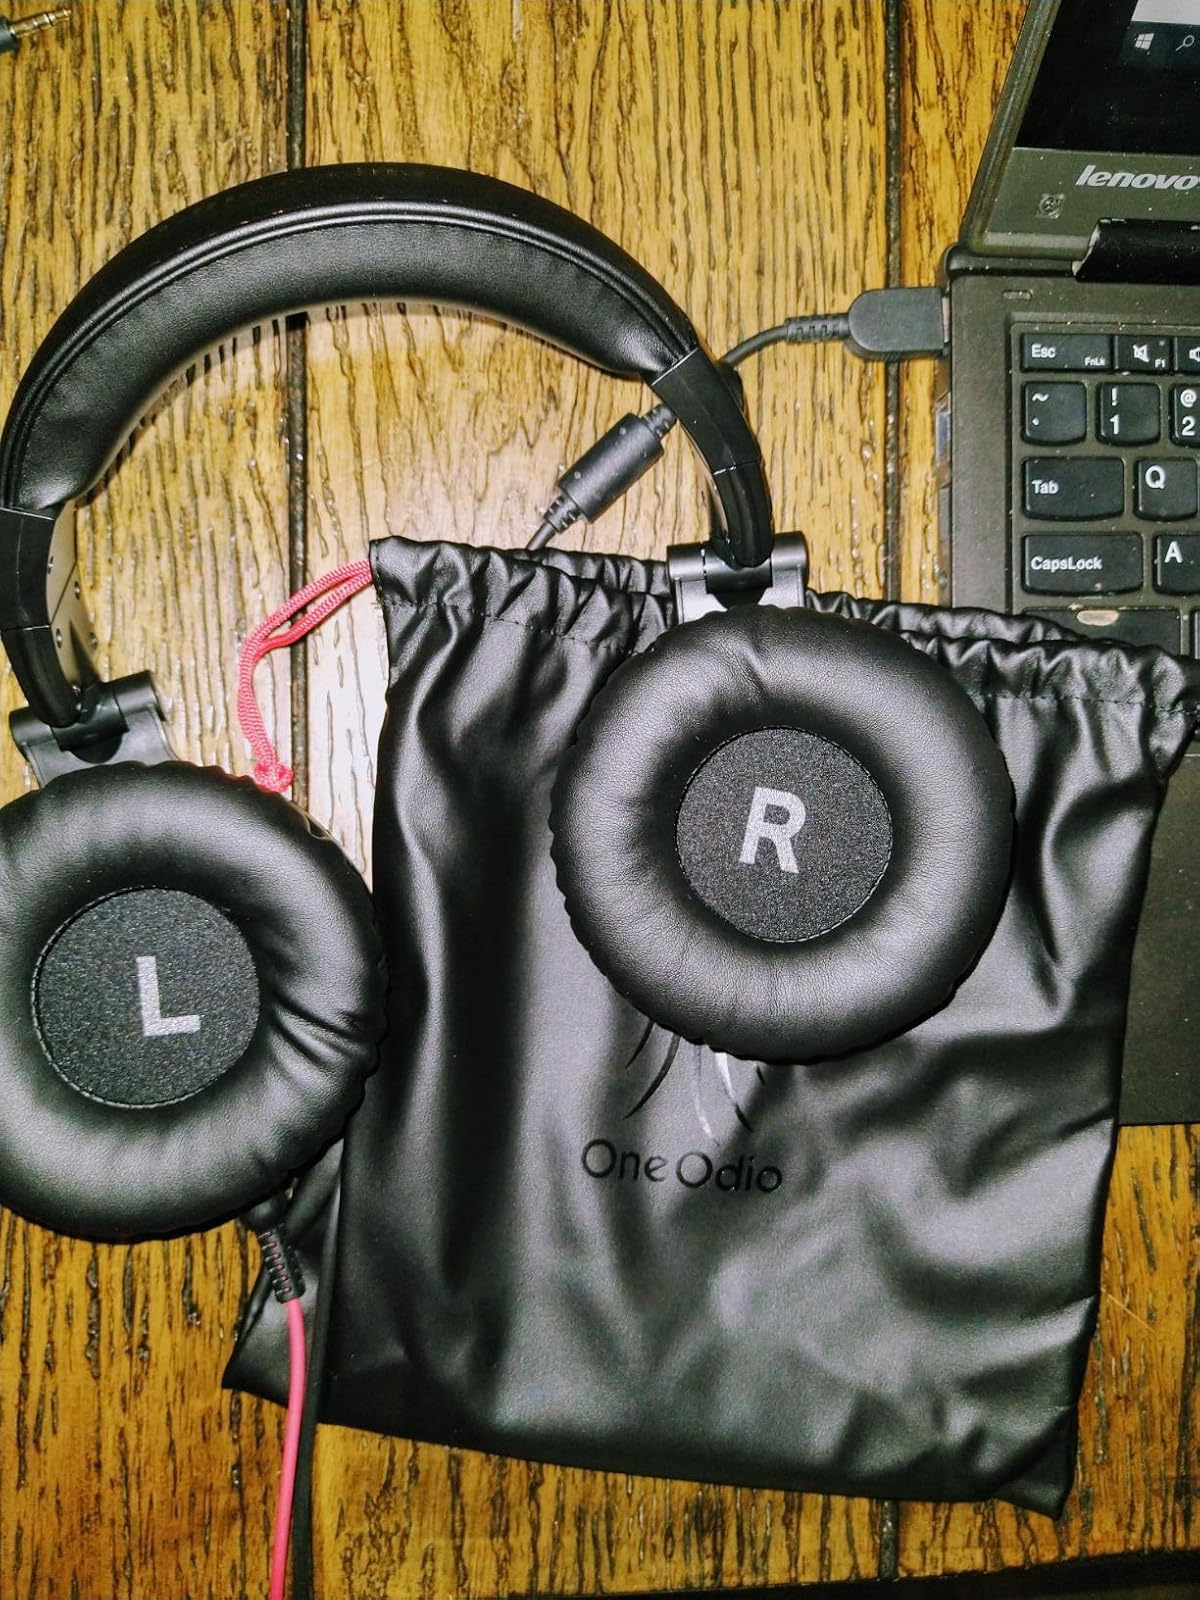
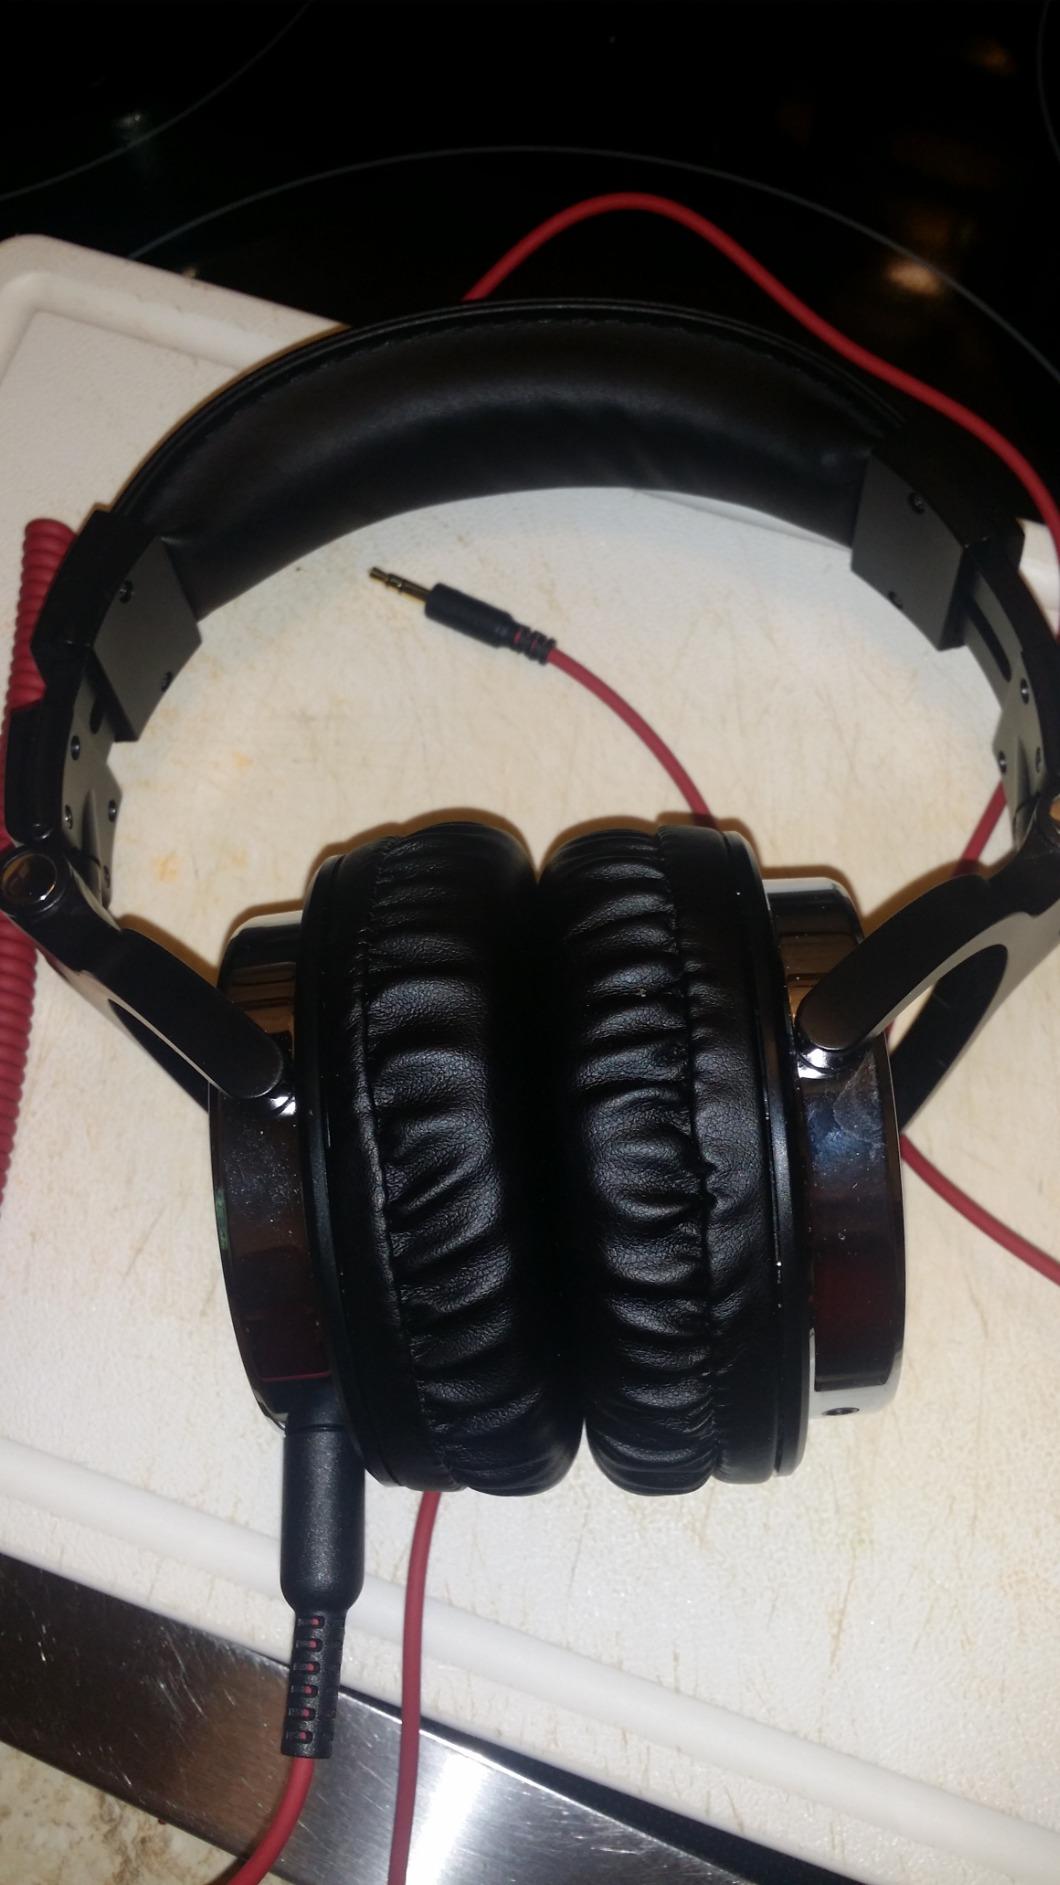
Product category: headphones
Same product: yes